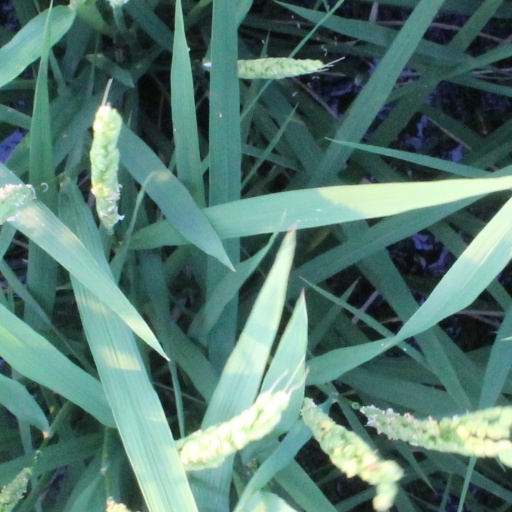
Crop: rice